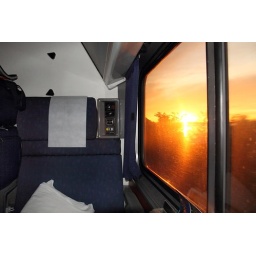
View from my train window of the sun setting over the Mississippi River.